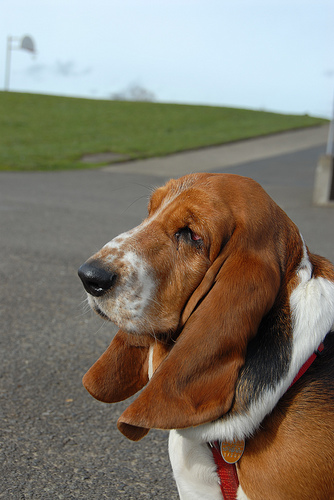
Animal: dog
Breed: basset hound